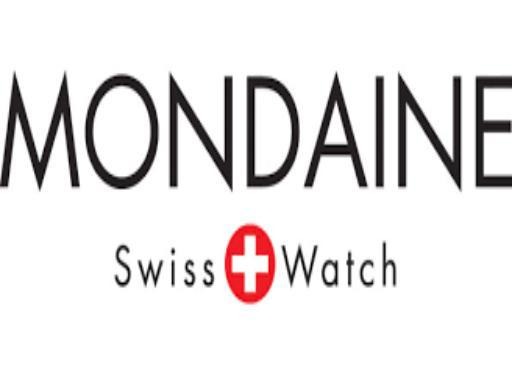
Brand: mondaine
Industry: Food